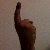
The image shows a hand gesture representing the number 1 in Indian Sign Language.